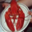
Label: lobster